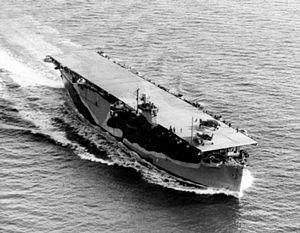
Créés peu après l'invention de l'aviation militaire pendant la Première Guerre mondiale, les porte-avions ont d'abord été considérés comme des bâtiments auxiliaires et n'ont joué un rôle majeur dans la guerre navale qu'à partir de la Seconde Guerre mondiale. Il a fallu l'attaque de Pearl Harbor de décembre 1941 pour démontrer la supériorité de l'aviation embarquée sur la grosse artillerie des navires de ligne, grâce à sa portée incomparablement plus grande pour une force de frappe équivalente. La bataille de la mer de Corail, en mai 1942, est le premier affrontement uniquement aéronaval de l'histoire, dans lequel les forces navales japonaises et américaines s'affrontèrent par avions interposés sans jamais être à portée de canon. En 1944-45, les plus grands cuirassés japonais jamais construits coulent sous les attaques de l'aviation embarquée américaine.